Seth Low Playground

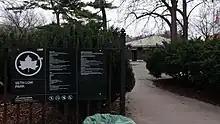
A photograph of Seth Low park in Brooklyn, NY.

Seth Low Playground is a five-acre park located in the Bensonhurst neighborhood of Brooklyn. The park is named after Seth Low, a former mayor of New York City and president of Columbia University. The City acquired this playground in 1924 as a park. Prior to this, it was the site of Indian Pond, a historical watering hole and ice skating location near the border of the former towns of New Utrecht and Gravesend. The park is bounded by Stillwell Avenue, Bay Parkway, West 12th Street and Avenue P. In 1896, the pond was filled with ash from a trash incinerator, covering it entirely.